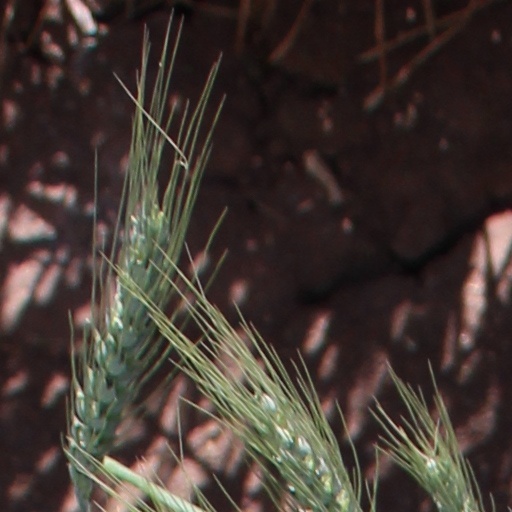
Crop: wheat